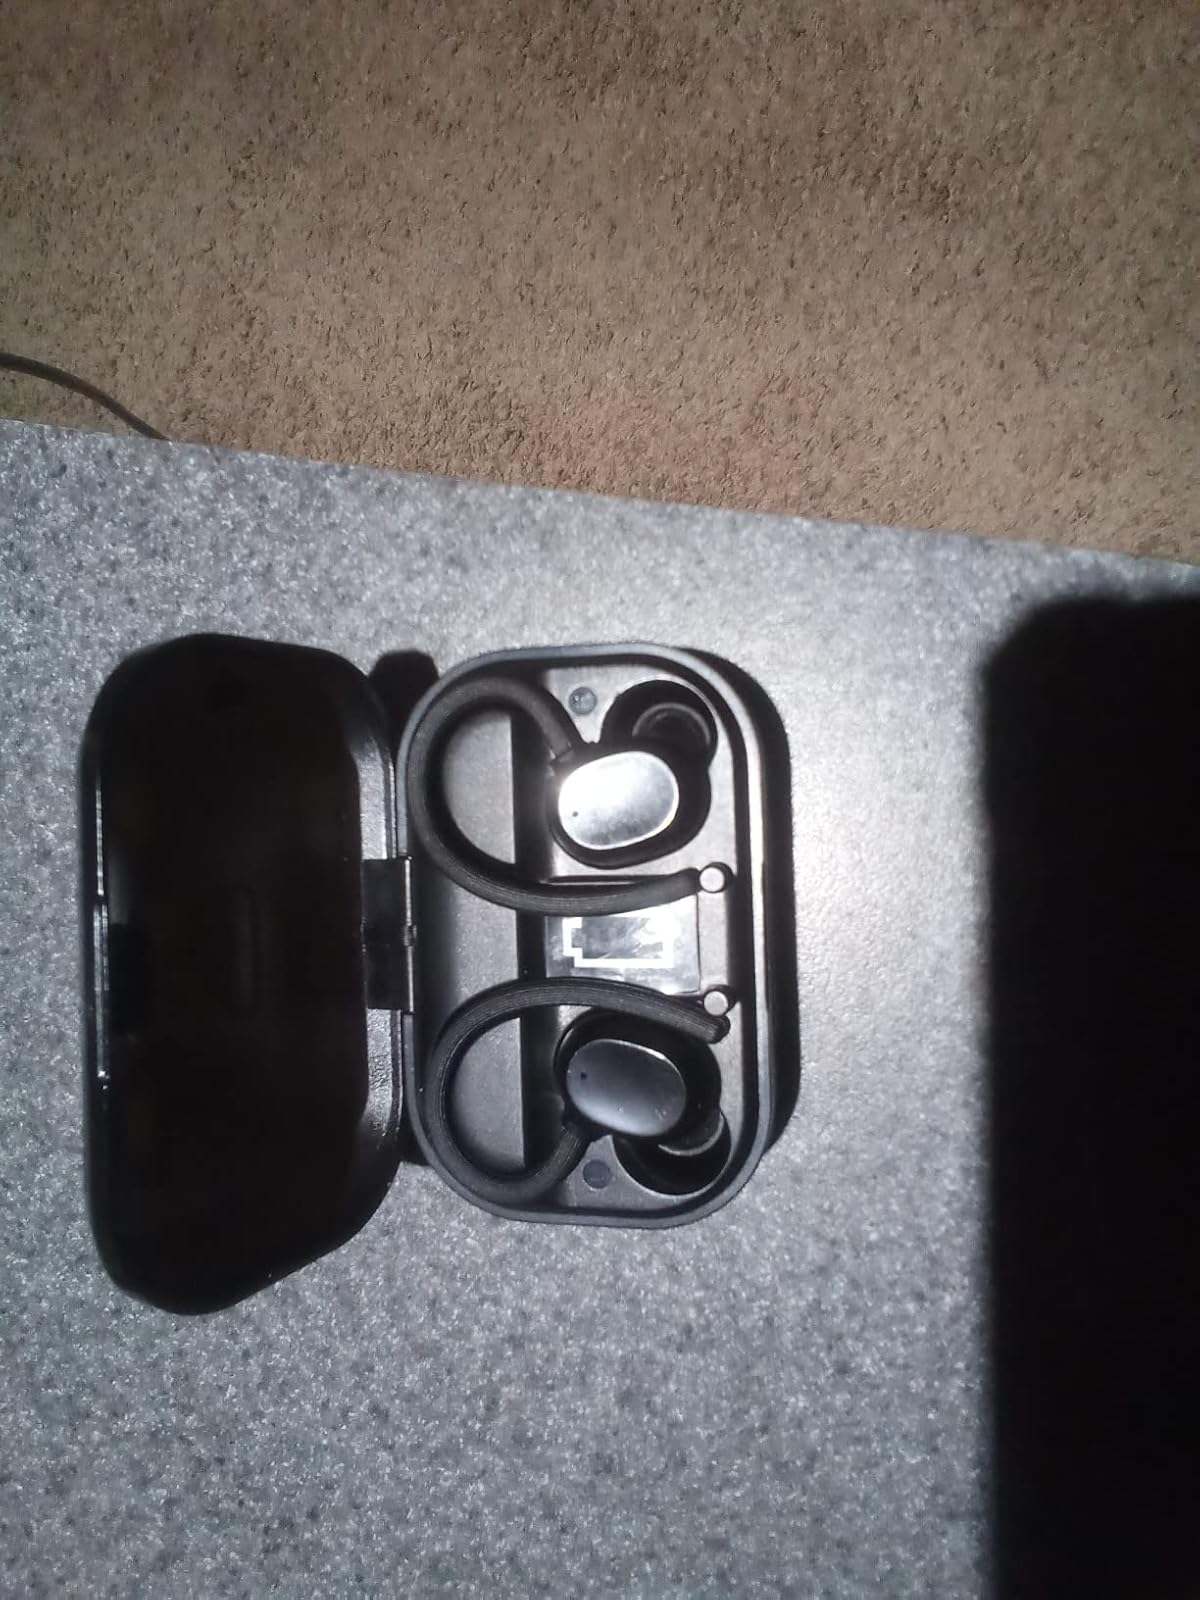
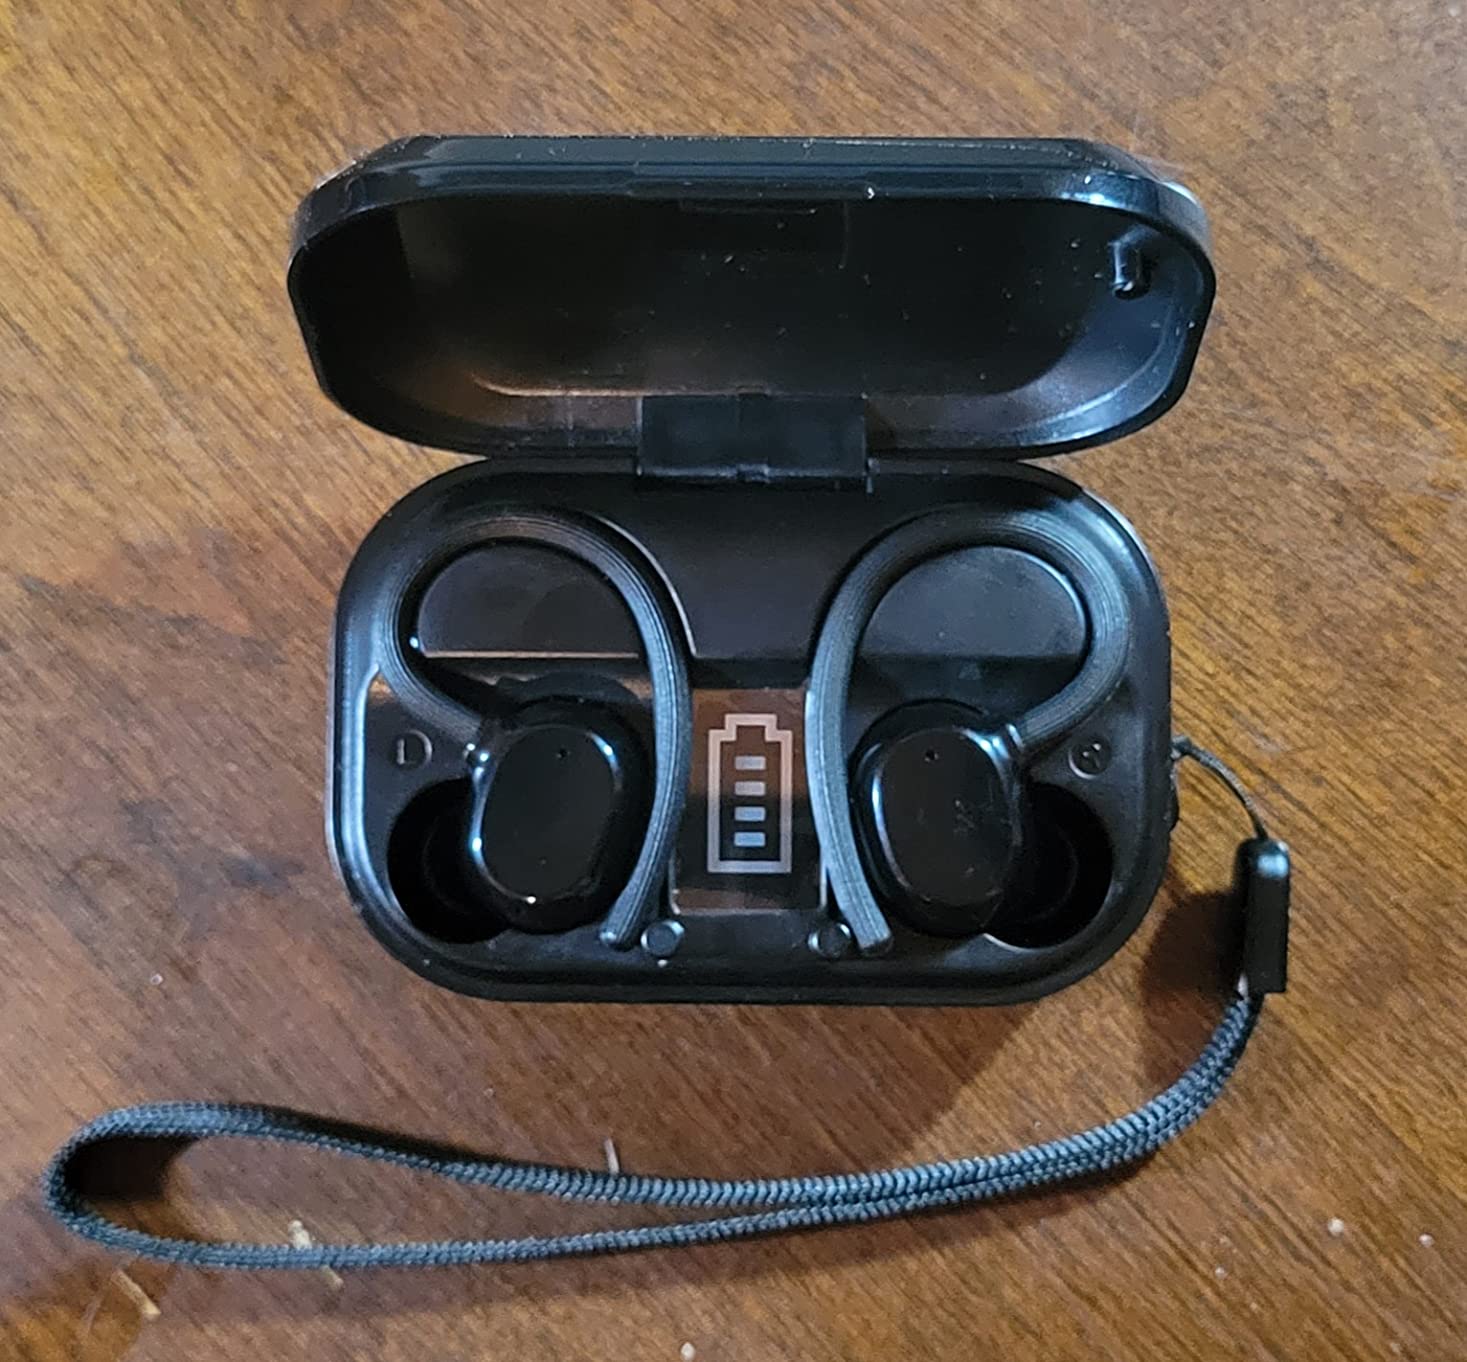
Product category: earbuds
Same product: yes